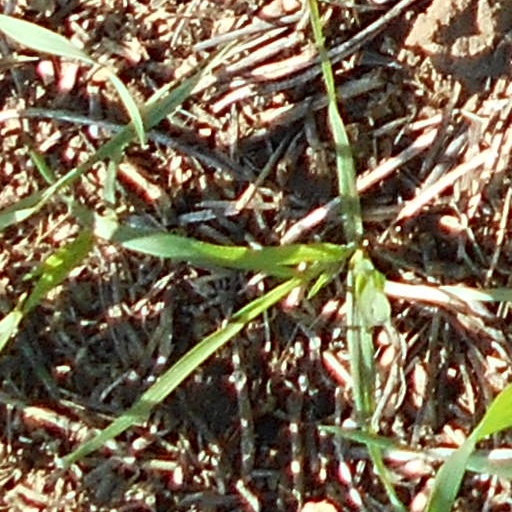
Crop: wheat